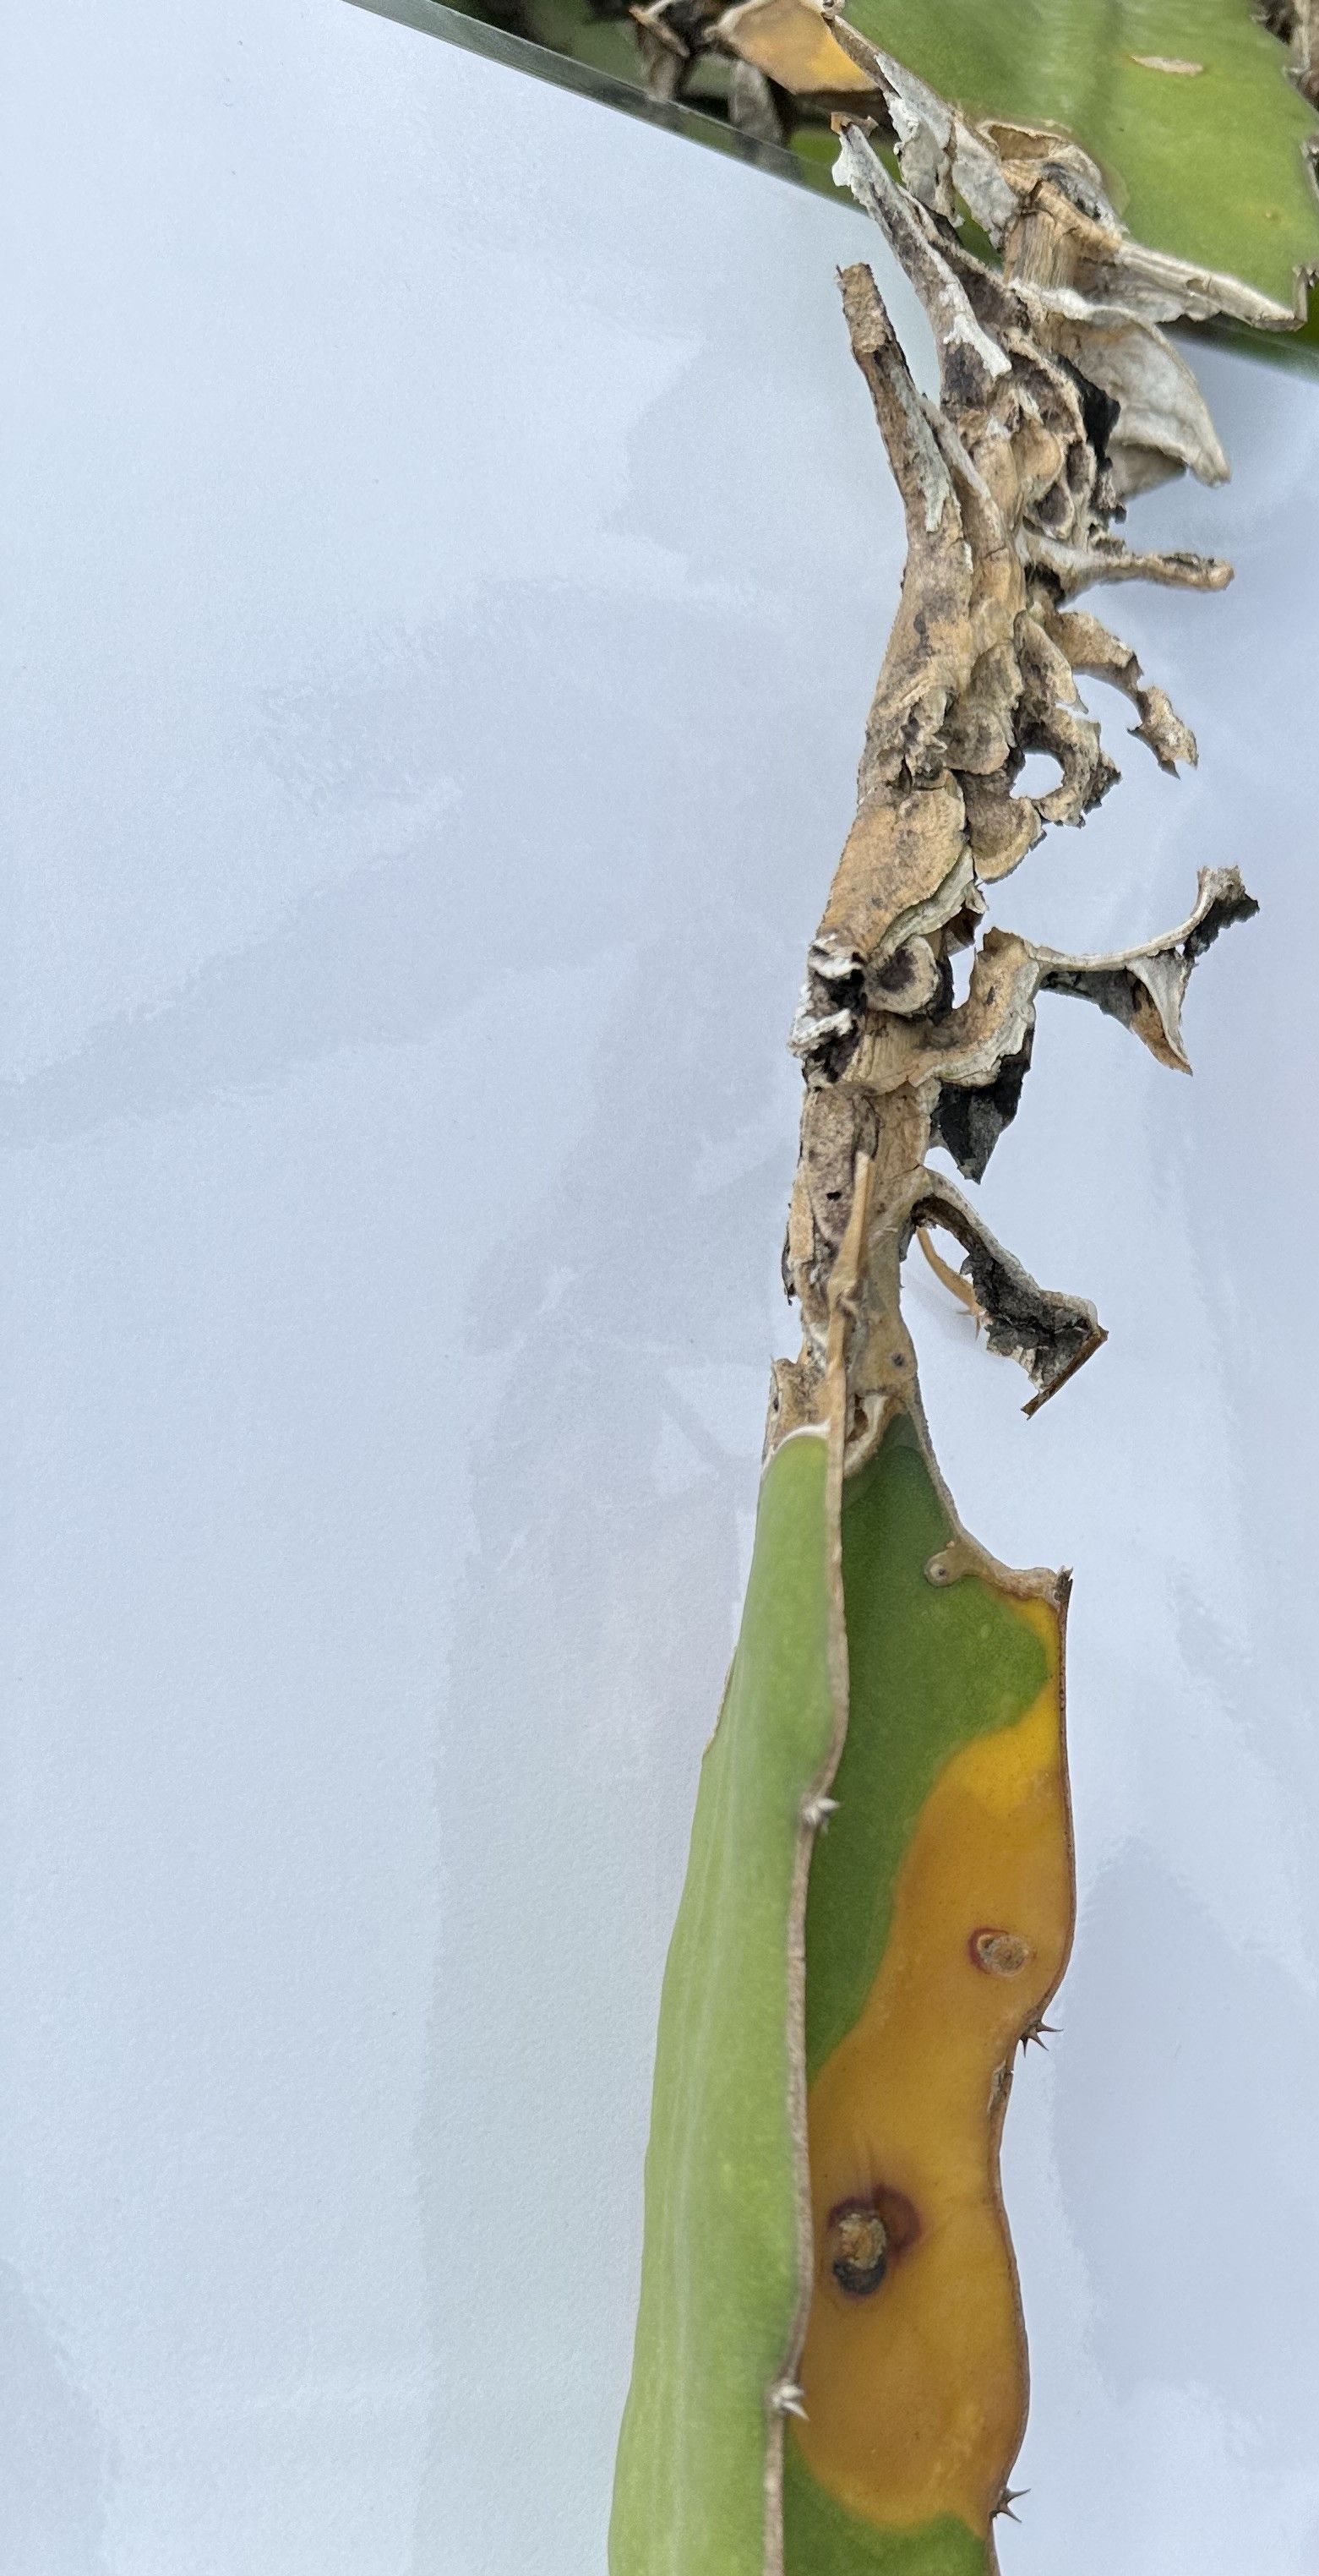
Label: Bad leaf